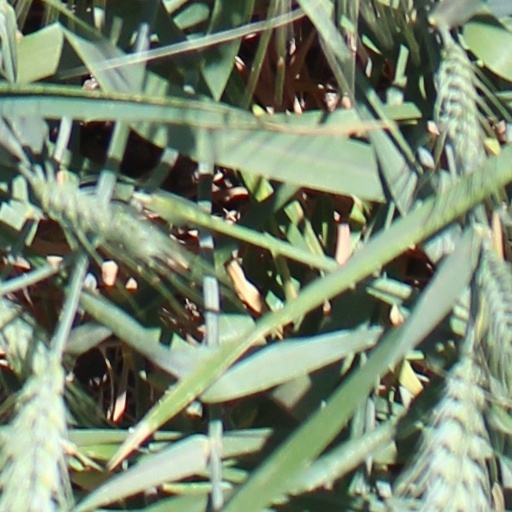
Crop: wheat